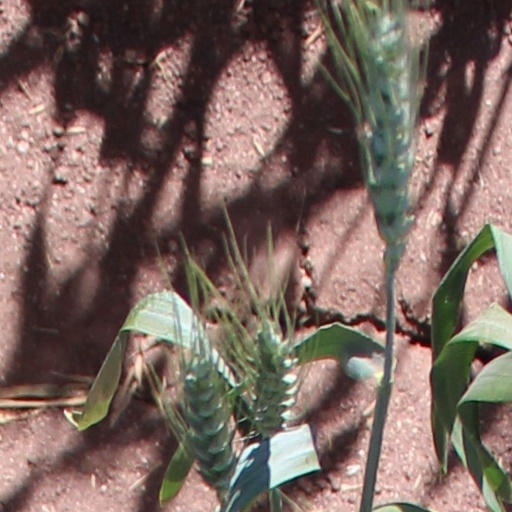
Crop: wheat